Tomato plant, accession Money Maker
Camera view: horizontal (90 deg, fisheye); turntable rotation: 0 degrees
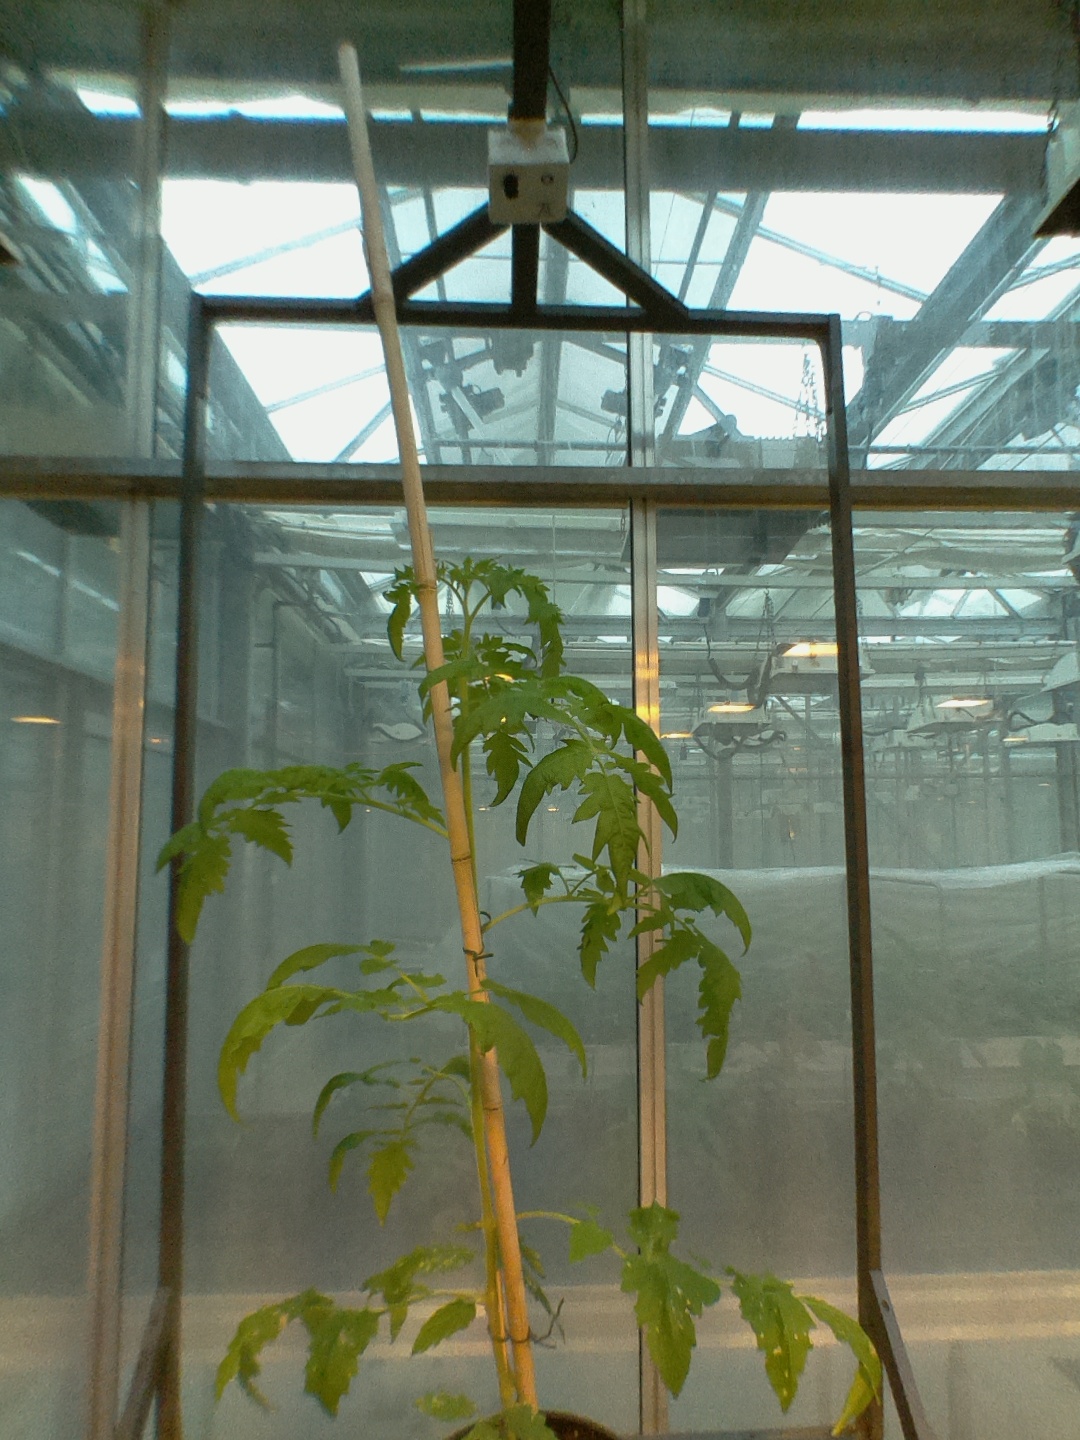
BBCH growth stage 51: First inflorence visible, visible closed flower bud